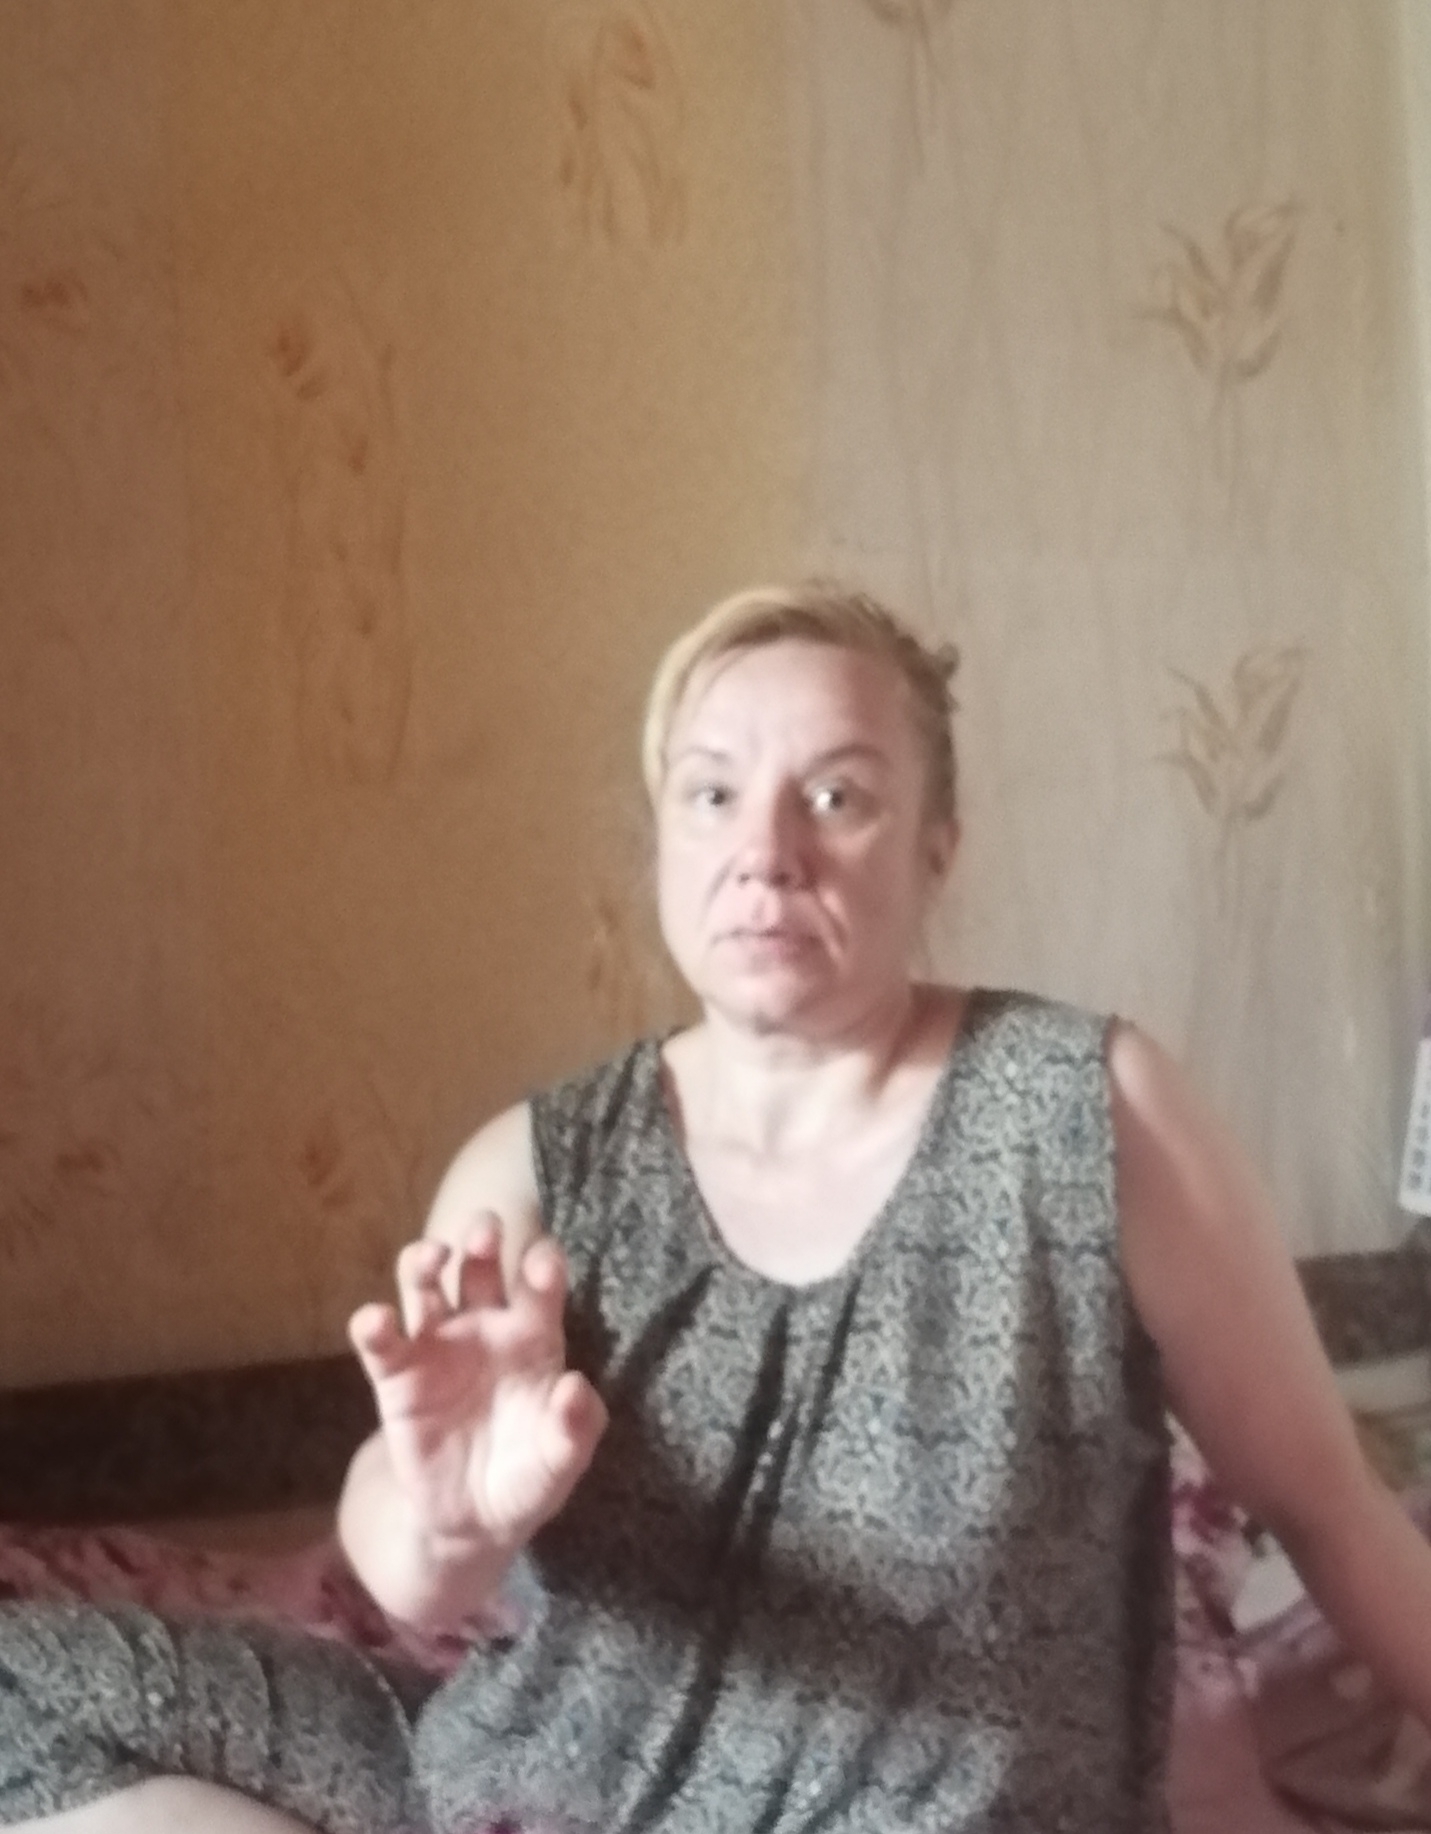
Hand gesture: grabbing